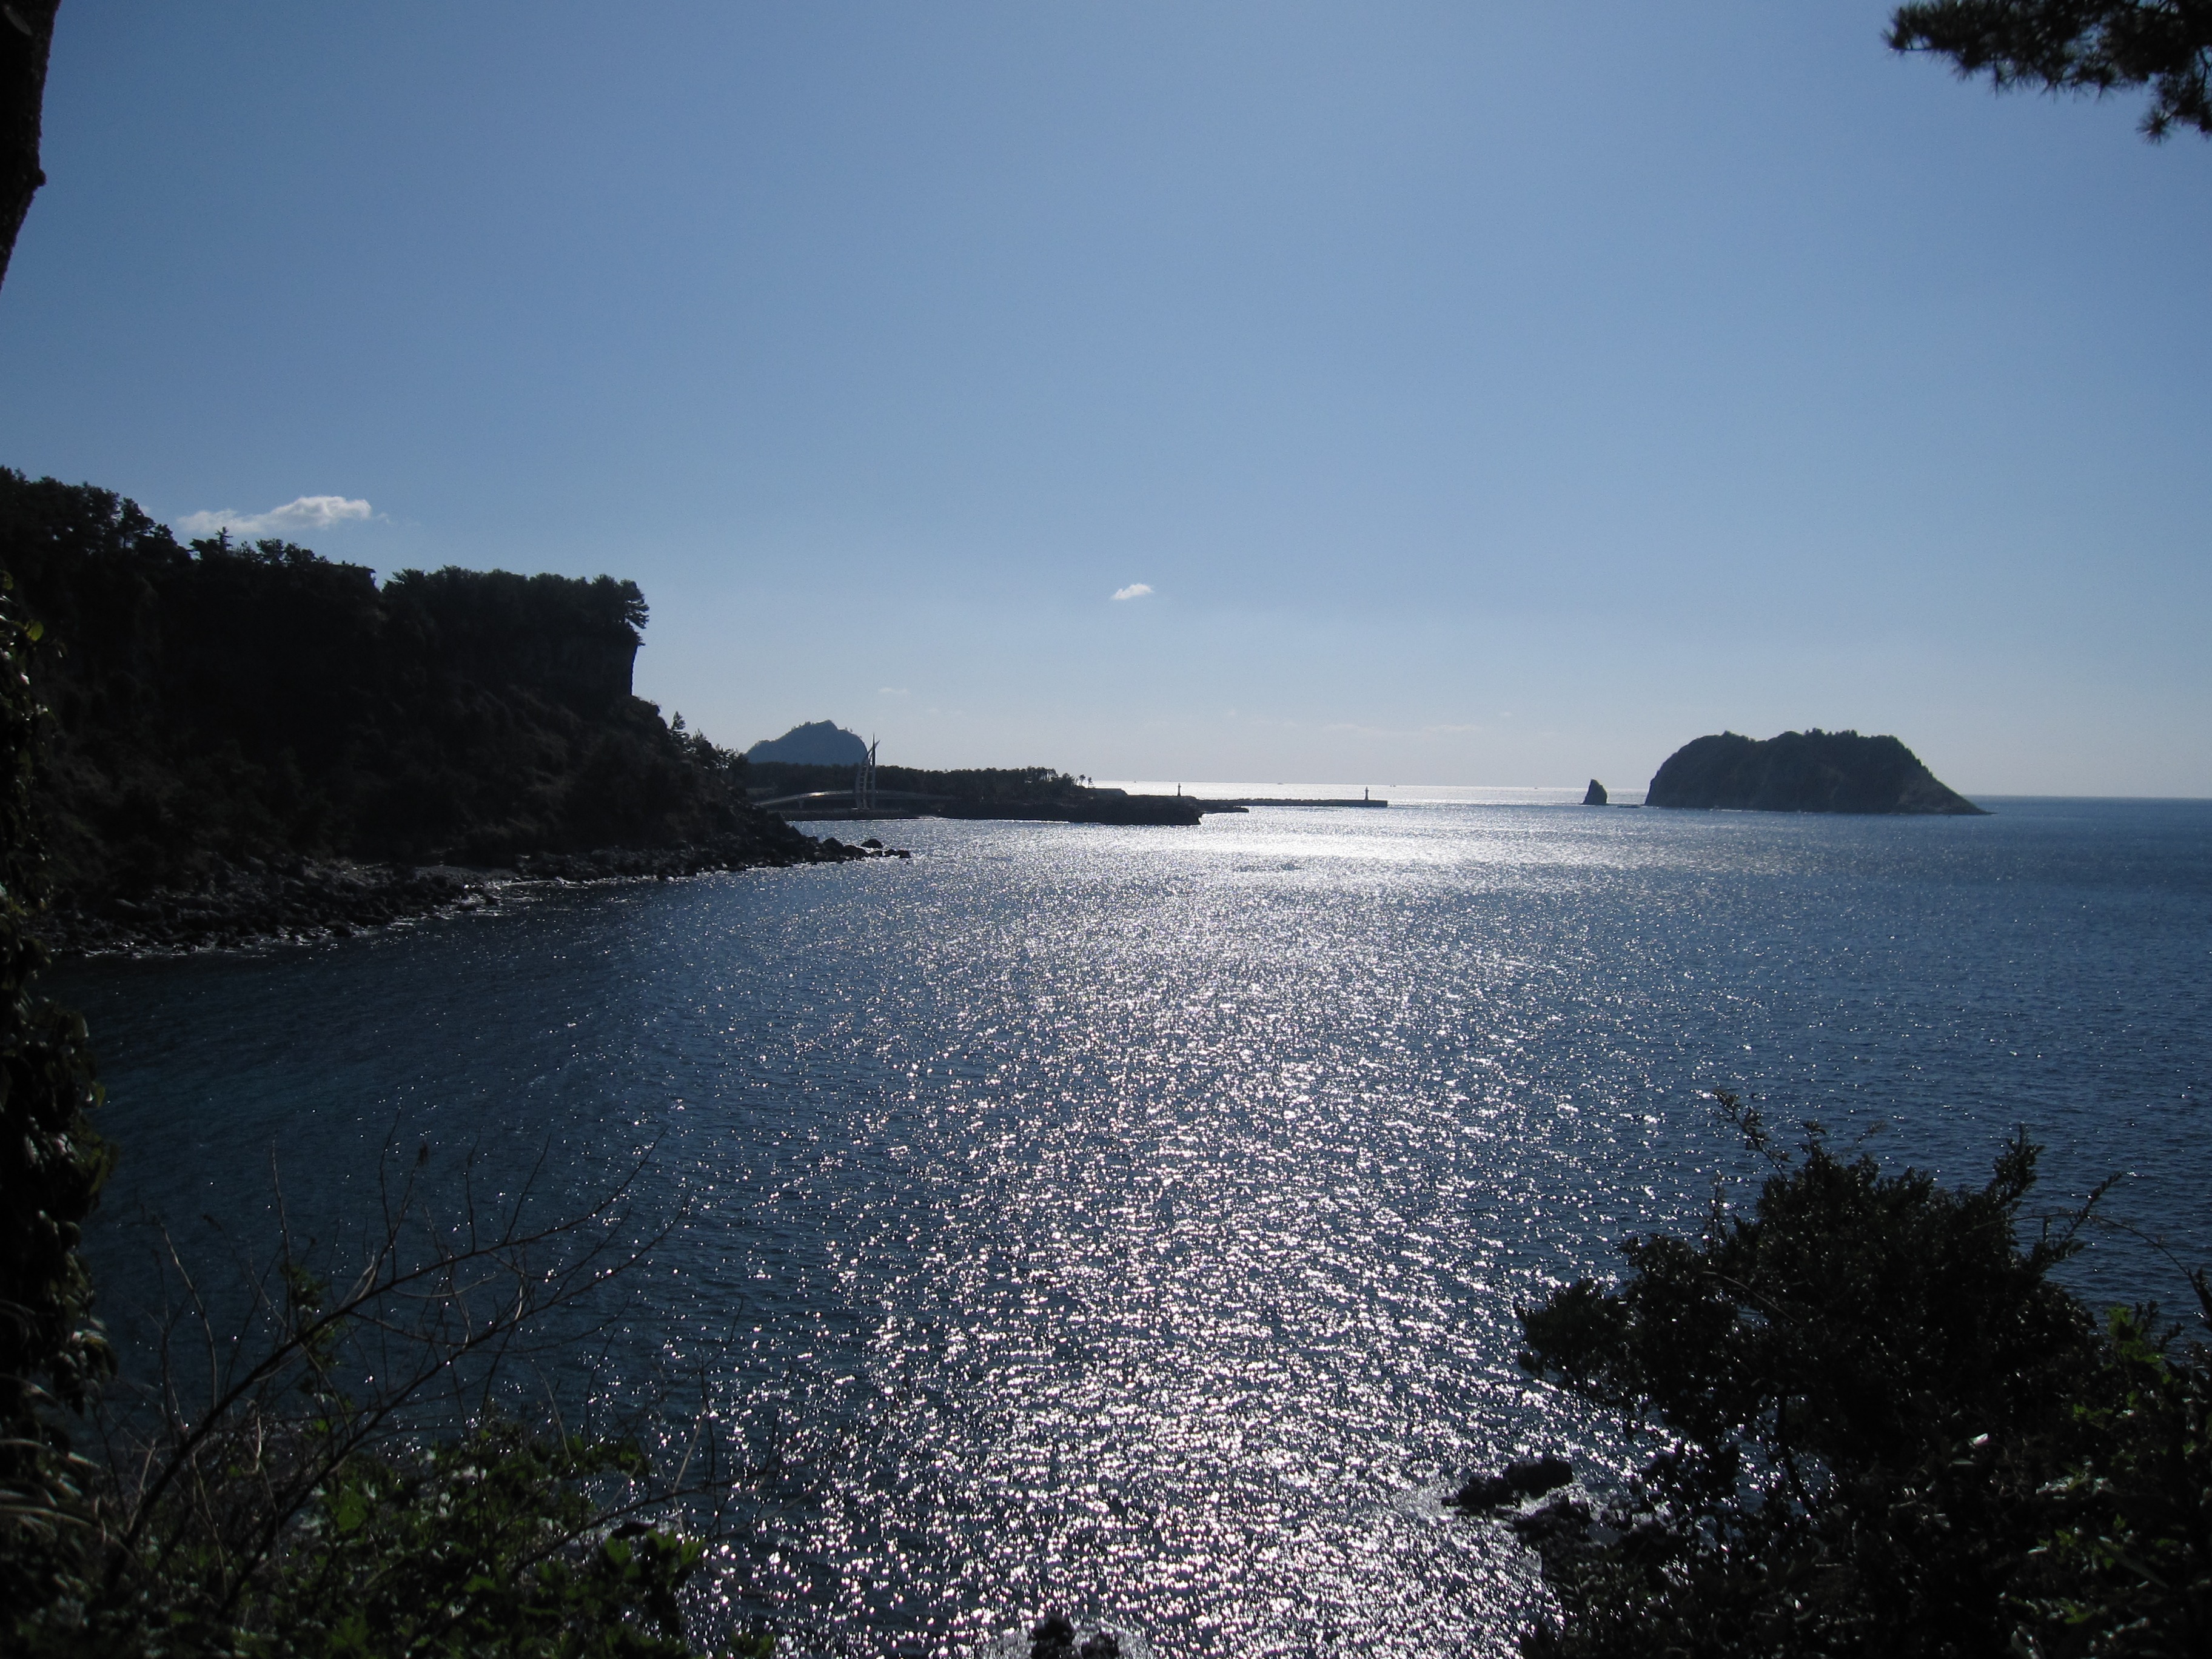
beach, sea, coast, water, ocean, horizon, shore, lake, dusk, reflection, bay, reservoir, terrain, body of water, loch, cape, landform, jeju island, halla